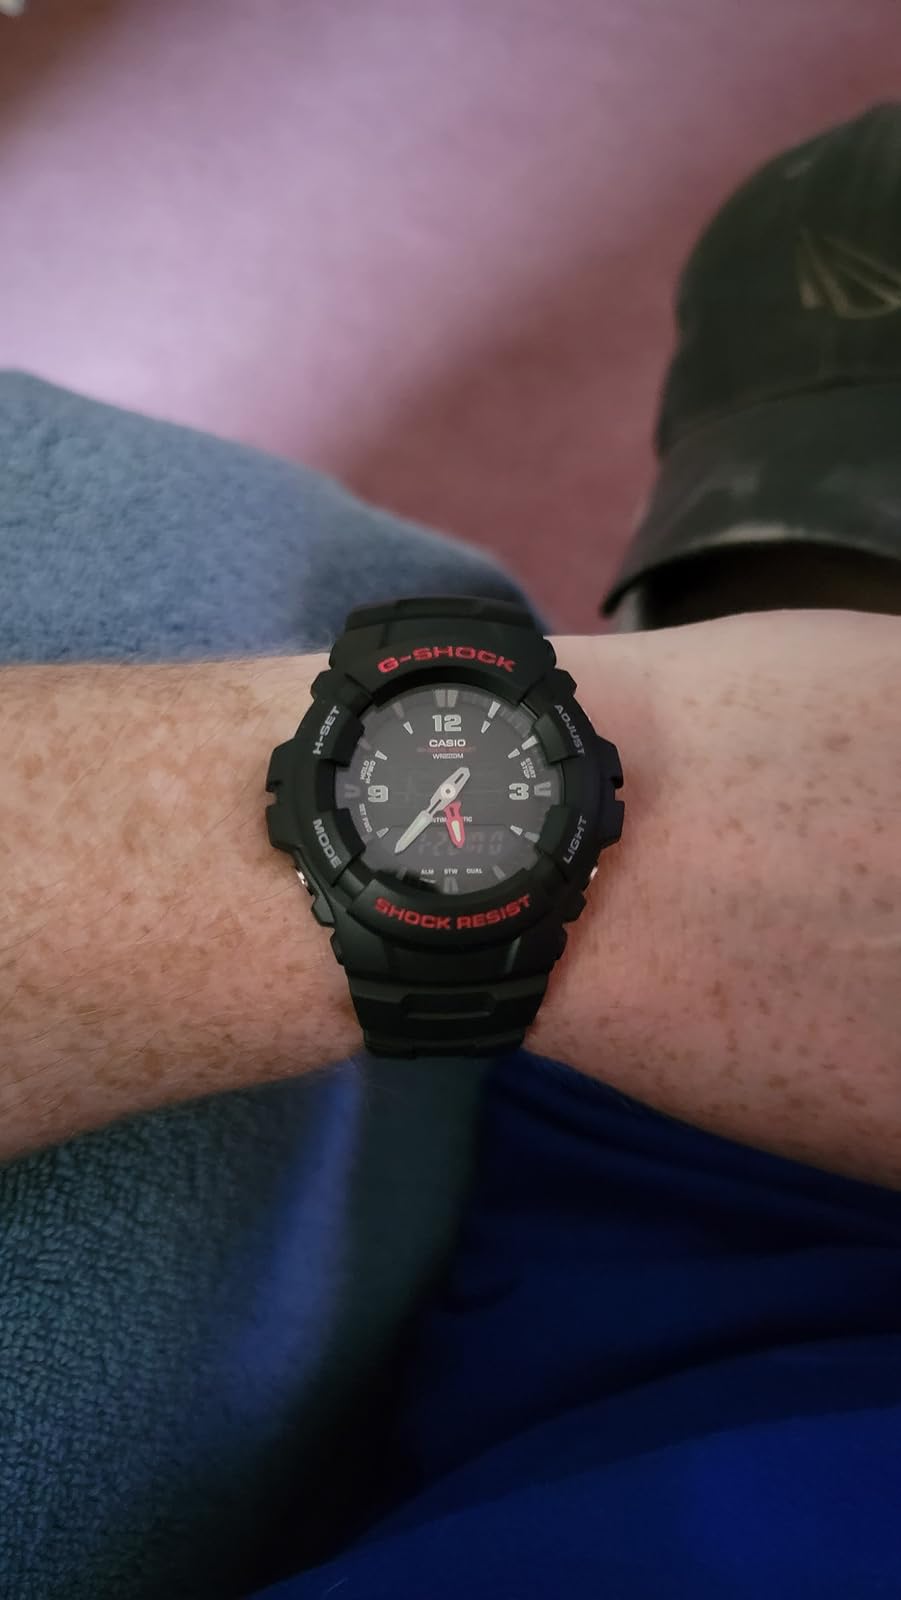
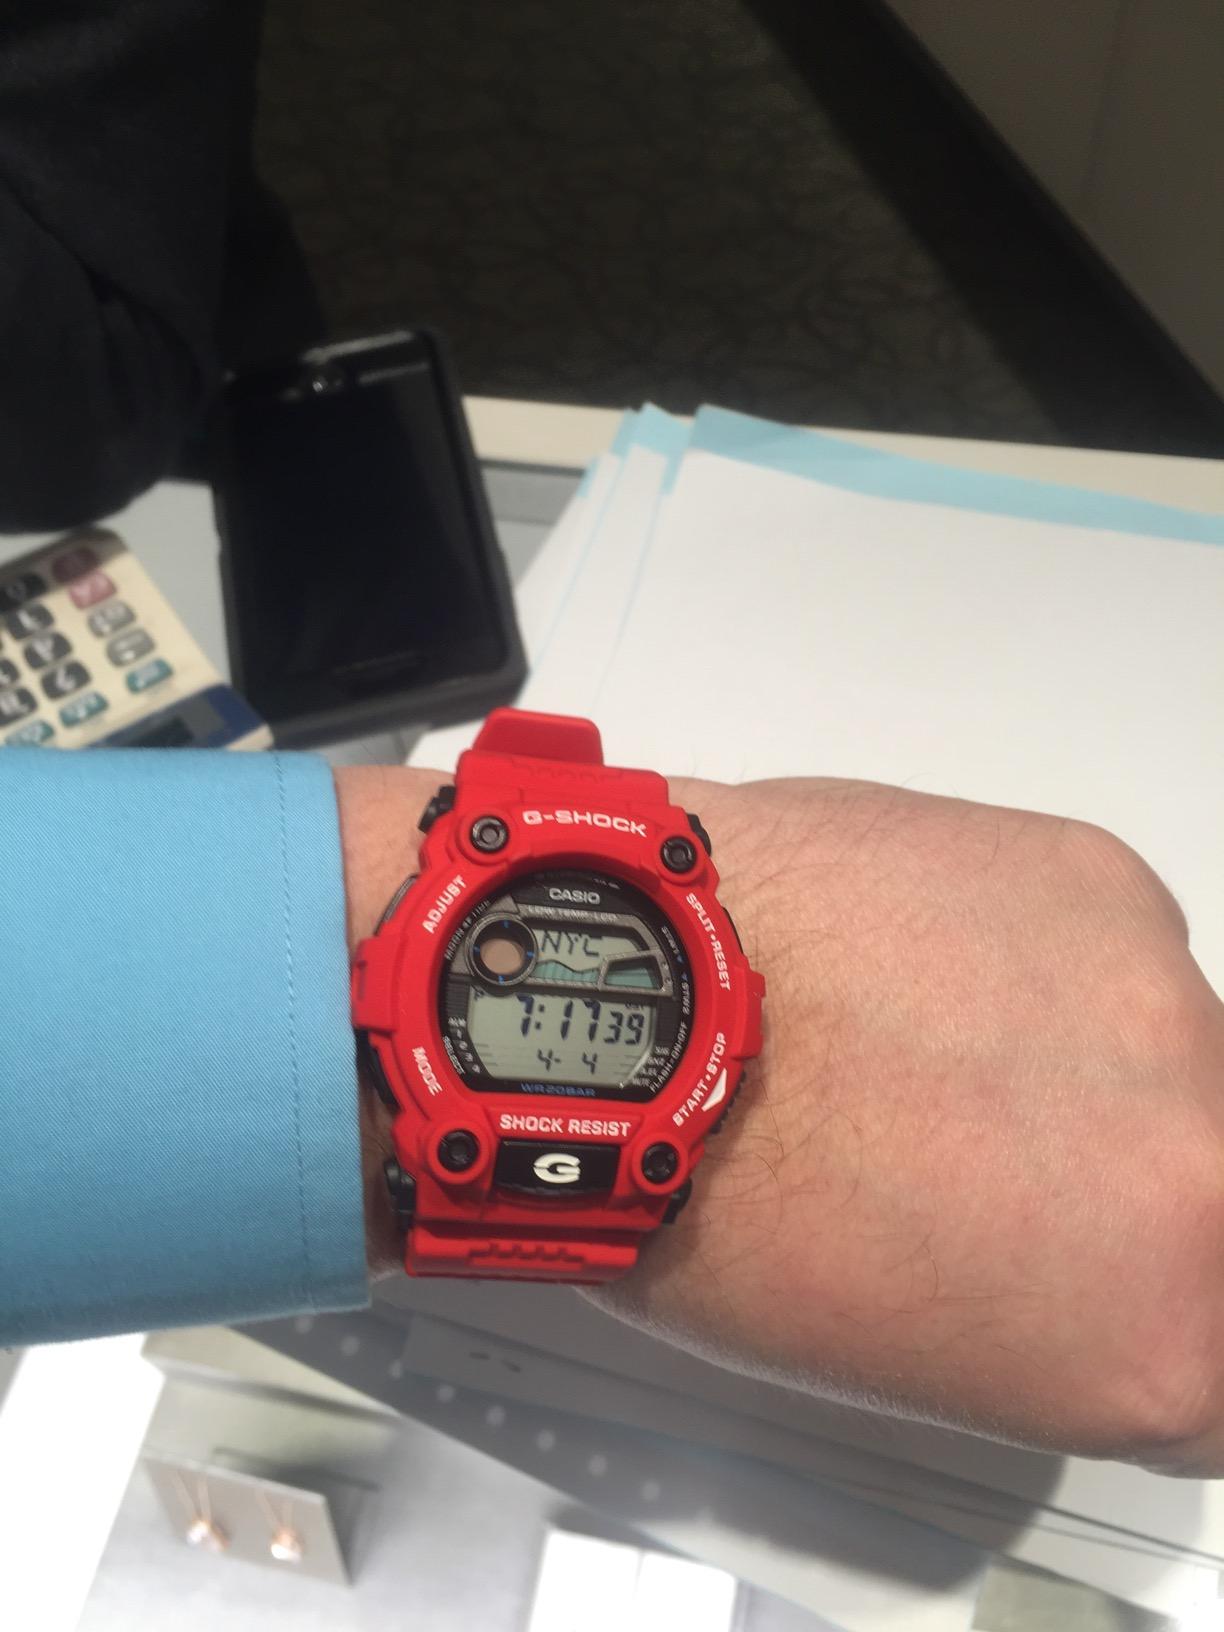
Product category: accessories_watch
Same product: no